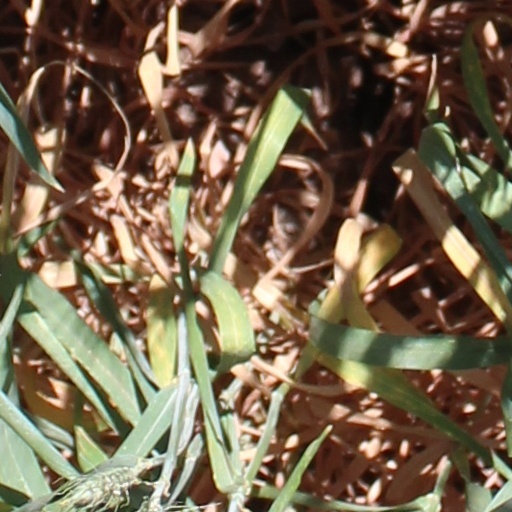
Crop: wheat